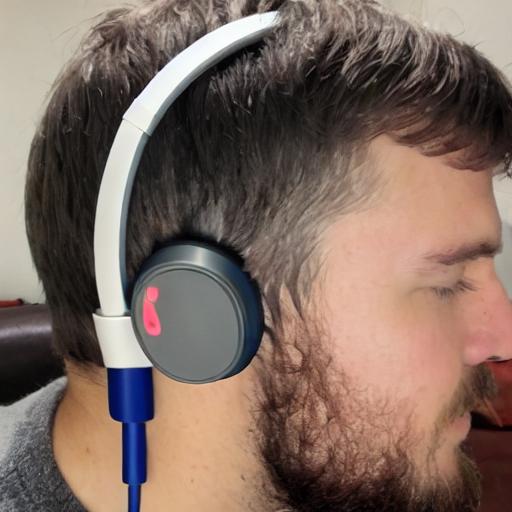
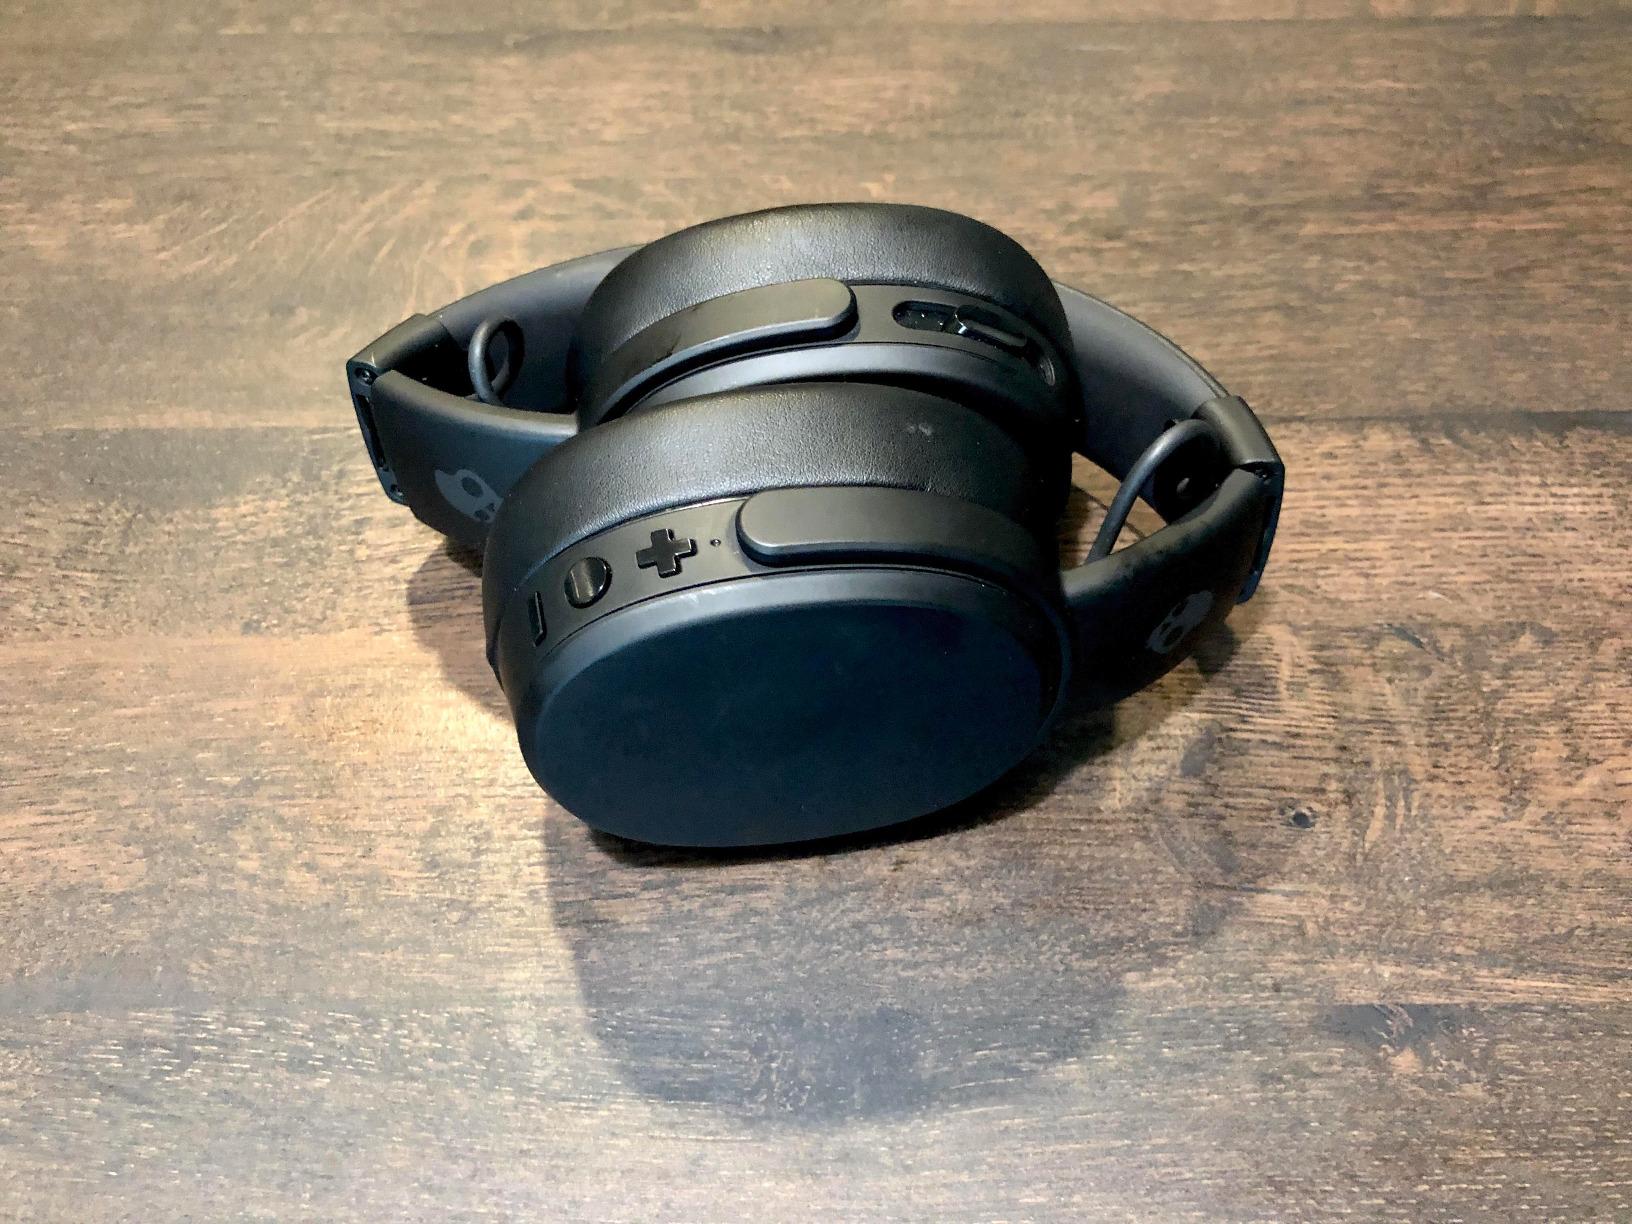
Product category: headphones
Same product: no